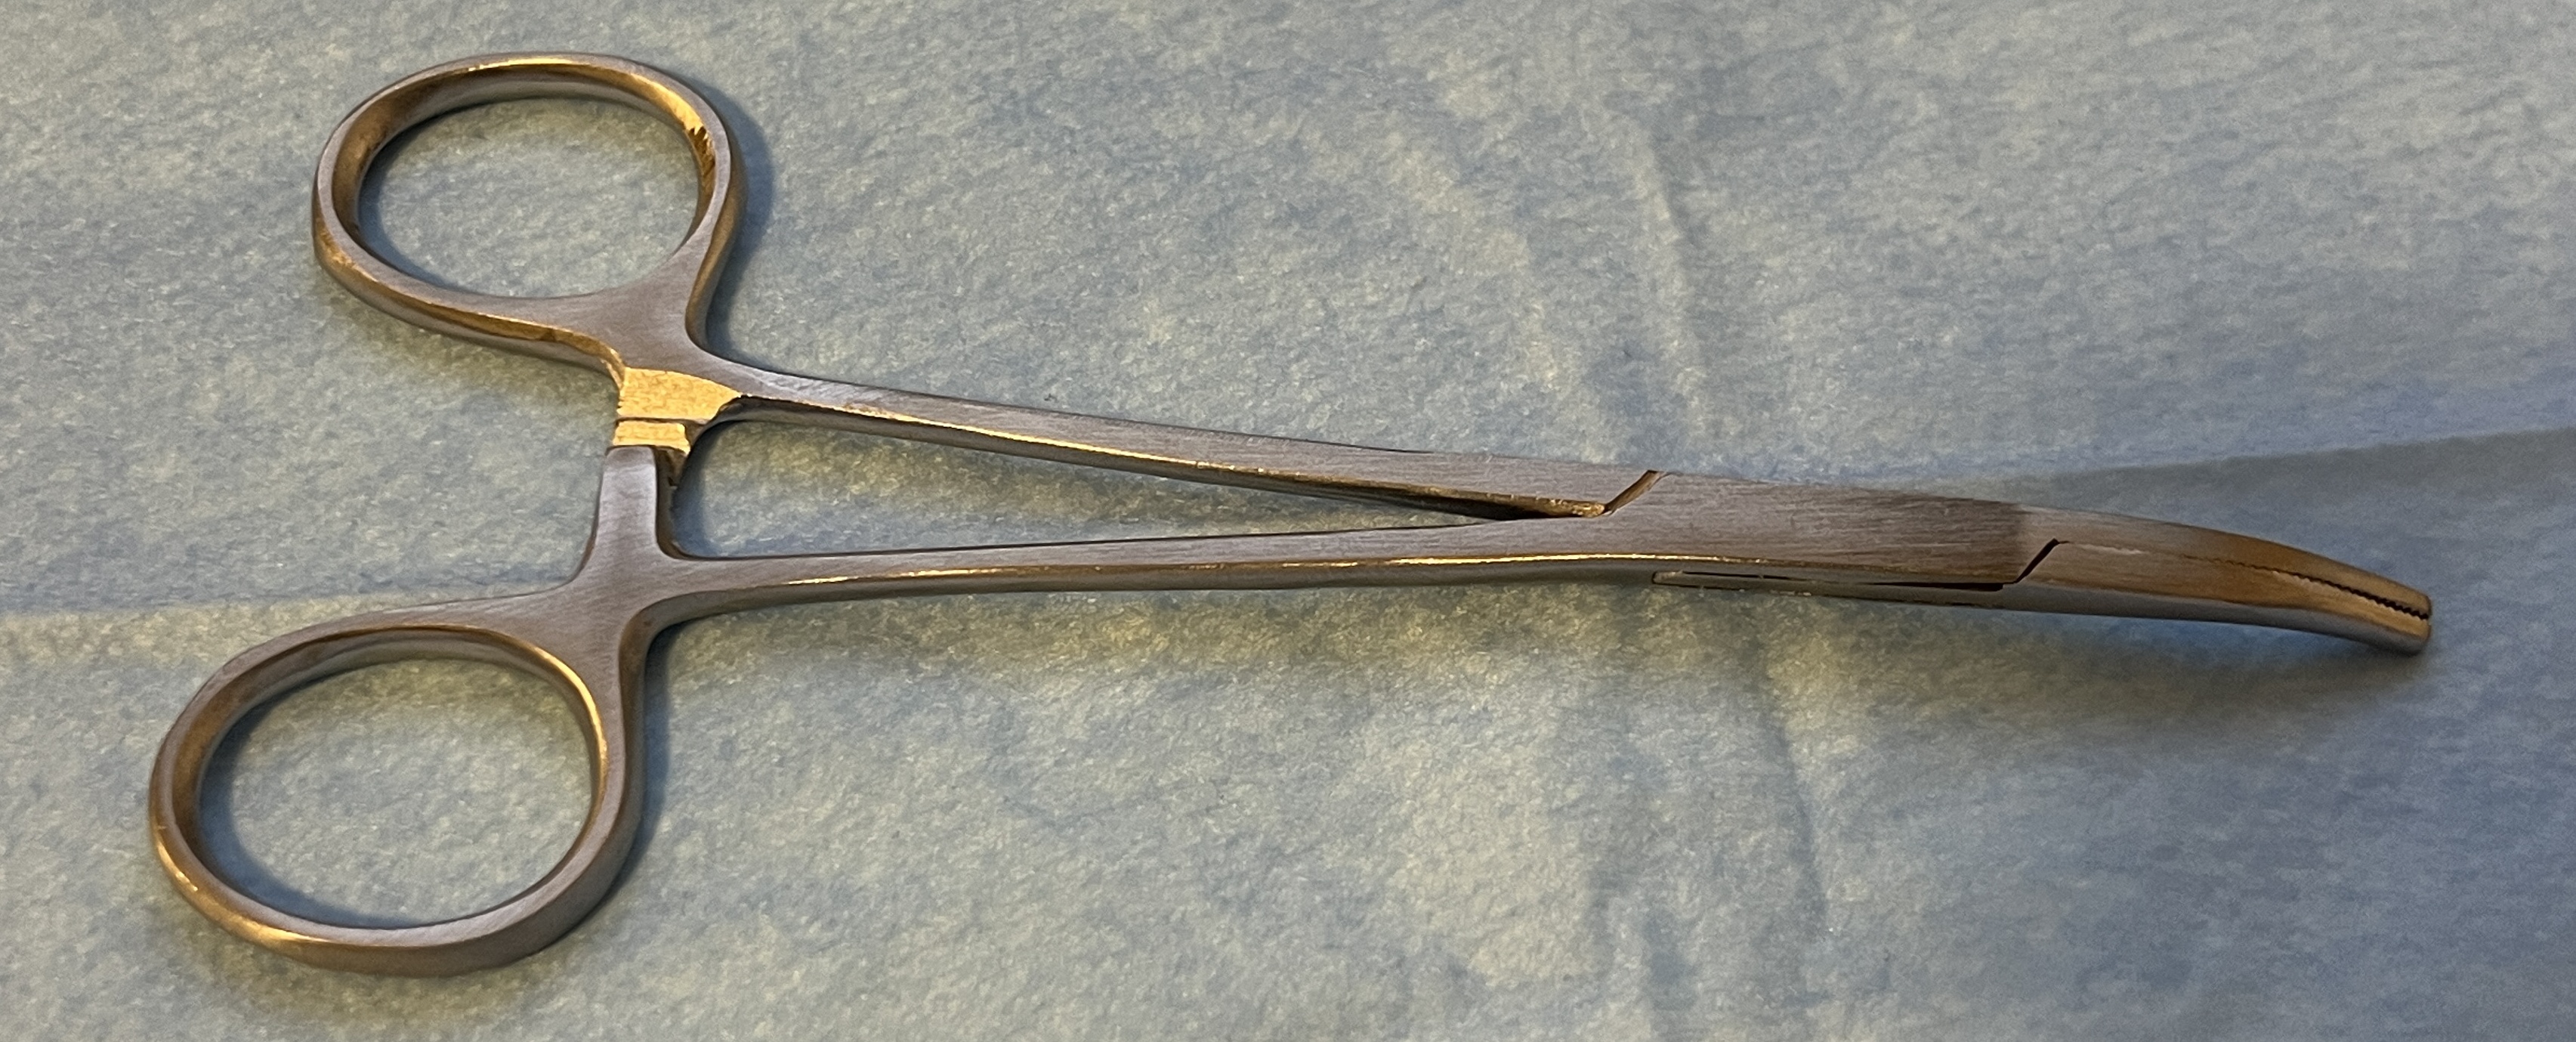
Hinged instrument state: closed